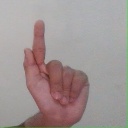
अक्षर: ळ